Hoàng Hoa Thám

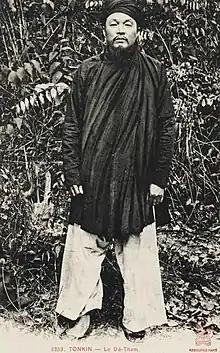
Portrait of Hoàng Hoa Thám.

Hoàng Hoa Thám (1858 – 1913) also known as Commander Thám, was a Vietnamese feudal lord of Yên Thế, the leader of the Yên Thế Insurrection that held out against French protectorate in Tonkin for 30 years.